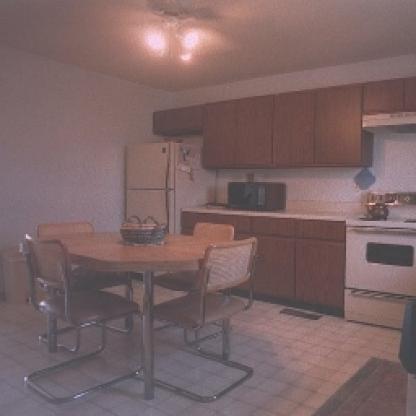
Scene: Indoor